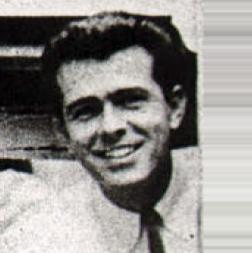
Age: 25